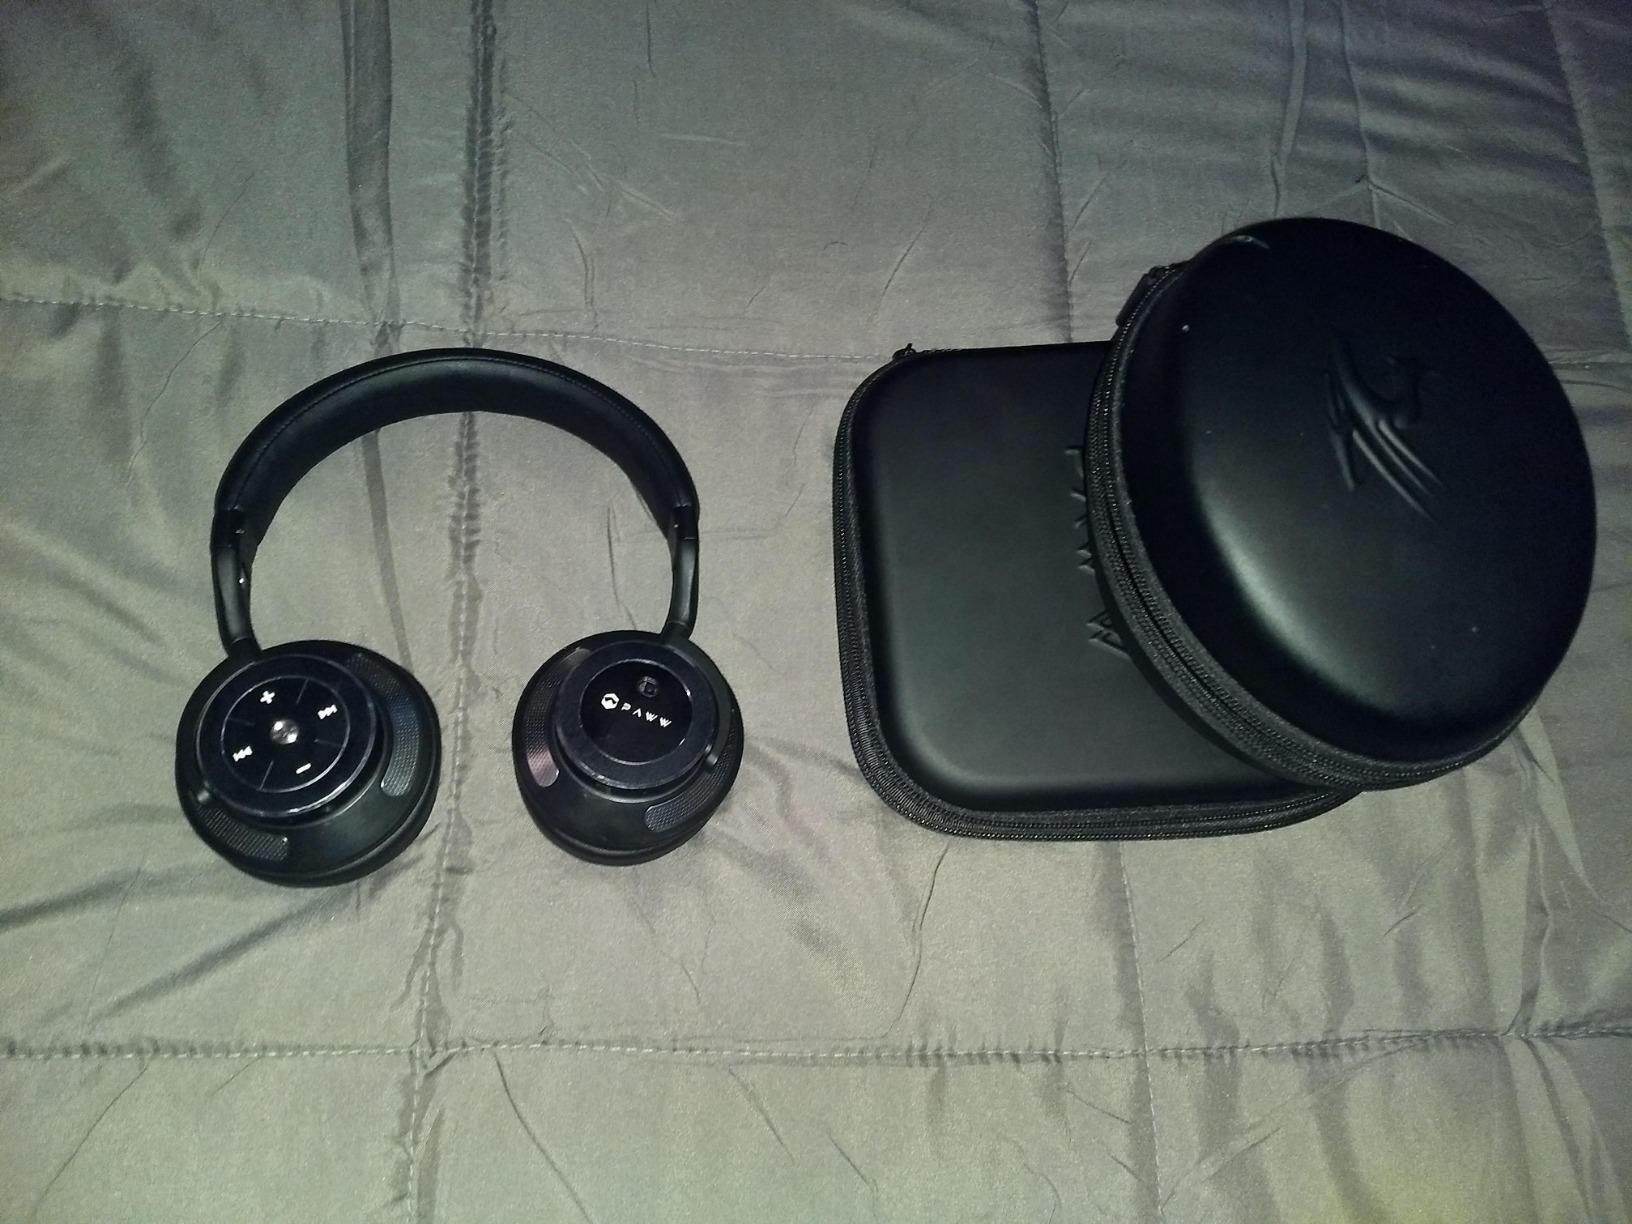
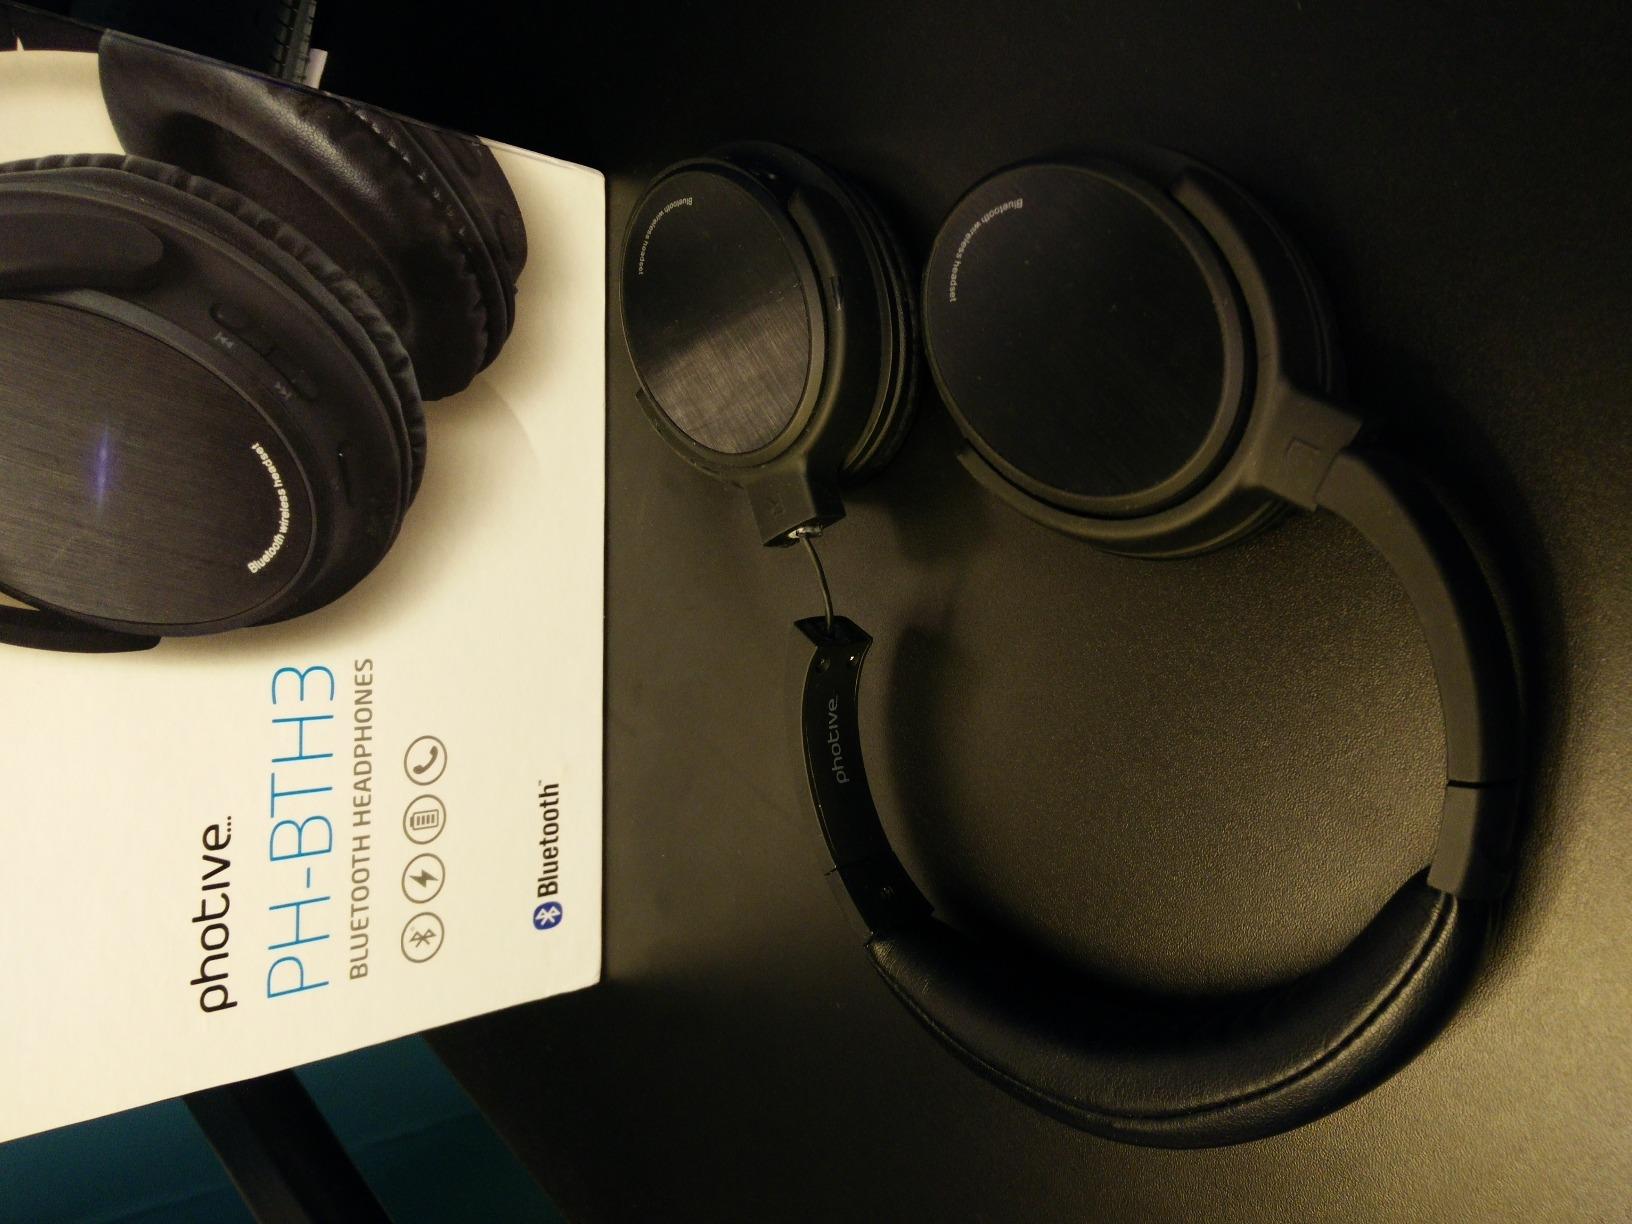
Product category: headphones
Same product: no